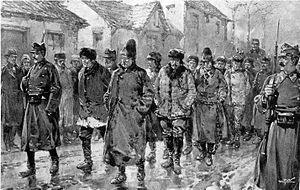
La jacquerie paysanne roumaine de 1907 est un mouvement social qui a eu lieu en Roumanie de février à avril 1907. Cette révolte de la faim intervient moins de deux ans après les évènements révolutionnaires de la Moldavie russe voisine, en lien avec la révolution russe de 1905. Les paysans roumains insurgés ont été réprimés par les cosaques russes en Moldavie orientale en 1905 et 1906, et par l'armée roumaine en Moldavie occidentale et en Valachie en 1907.
Alexandre Averescu, né le 3 avril 1859 à Babele dans la principauté de Moldavie et décédé le 2 octobre 1938 à Bucarest, est un homme d'État et maréchal roumain, qui combattit durant la Première Guerre mondiale. Il est notamment Premier ministre de Roumanie à trois reprises entre 1918 et 1927. Il s'était fait une réputation d'efficacité, de rigidité, d'incorruptibilité et de brutalité.